Federal Triangle

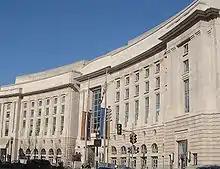
The 14th Street NW facade of the Ronald Reagan Building in 2006

Even as parking and traffic issues continued to cause controversy at Federal Triangle in the 1960s and 1970s, efforts were under way to remove the parking lot and "finish" Federal Triangle by building a large office building on the site. The first effort came in 1972, when the Nixon administration proposed building a $126 million office building on the lot in time for the national bicentennial in 1976. But this proposal was never seriously contemplated or funded. One outcome of the Nixon proposal, however, was "the Weese Plan." The Nixon administration commissioned the architecture planning firm of Harry Weese & Associates to come up with a master plan for the continued development of Federal Triangle. The Master Plan (which became known as "the Weese Plan") did not only propose a massive new federal office building on the parking lots of the Triangle. It also proposed a new series of pedestrian paths throughout the complex, titled "Federal Walk." Federal Walk would not only be a network of sidewalks designed to showcase the architecture of Federal Triangle; it also included destinations such as spots for tourists to wait for tours of the interiors of each building, outdoor art, places for rest and contemplation, and even cafes and restaurants. Federal Walk was gradually implemented in piecemeal fashion over the next 15 years, although it still remained incomplete as of 1997. GSA held a competition in 1982 to select a design for a 10-story office building to replace the parking lot, but planning bodies refused to approve the plan.